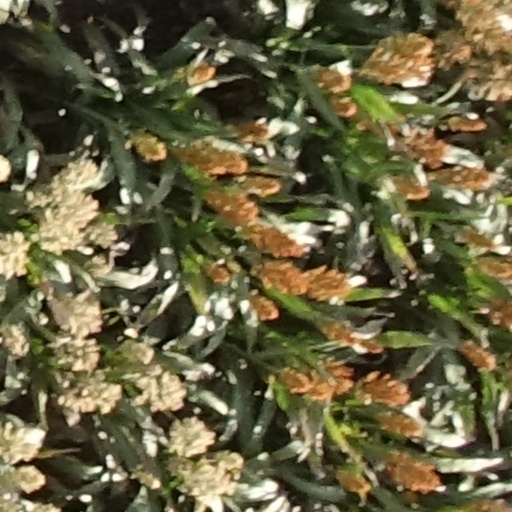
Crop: sorghum